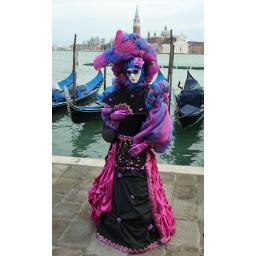
Regine in blue and pink near the water in Venice (P1000768a)